Chessington World of Adventures

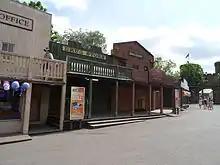
Mexicana shop fronts

Themed as a Mexican-inspired square and a Far West town in the American's Old West, the Mexicana area was named 'Calamity Canyon' until 1999. "Rattlesnake", a steel sit-down Wild Mouse roller coaster, opened in 1998. Also featured, "Scorpion Express" was a mine train themed roller coaster, originally named the "Runaway Train" from its opening in 1987. It was designed with an interacting cave feature and an extensively designed queueline above the surrounding buildings, around a lake and down into an underground mine, until a redesign in 2014, when the ride was changed to be completely in the open with new theming and renamed 'Scorpion Express'. It closed in 2022 and was subsequently demolished in 2025 to make way for future development.